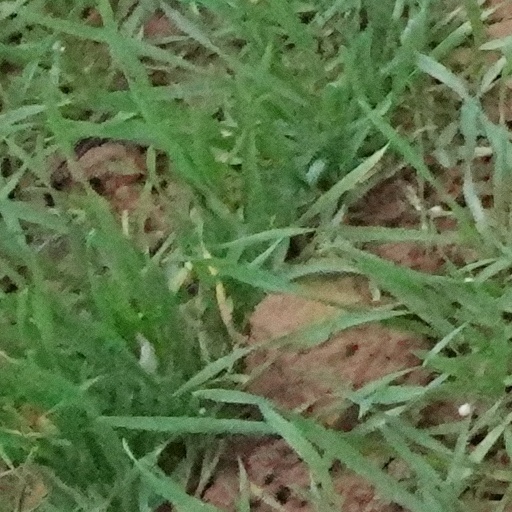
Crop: wheat